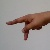
The image shows a hand gesture representing the letter 'P' in Indian Sign Language.